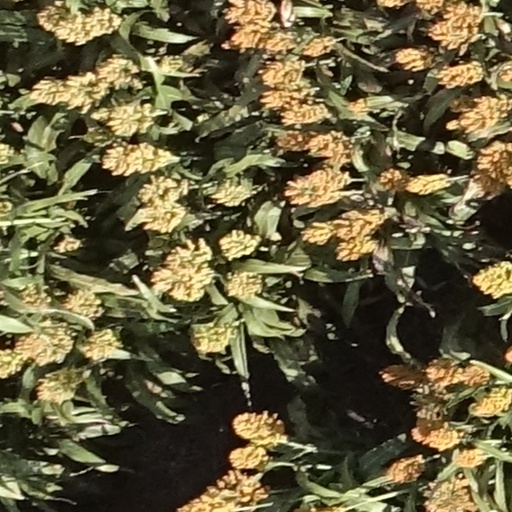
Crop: sorghum